Rajiv Shah

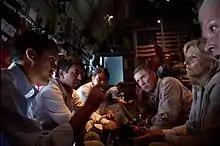
Shah briefs Dr. Jill Biden, Dr. Bill Frist, and others en route to Dagahaley refugee camp, Aug. 8, 2011. (Official White House Photo by David Lienemann)

Shah continued building on his new model of development in 2014 when he announced the establishment of the United States Global Development Lab.